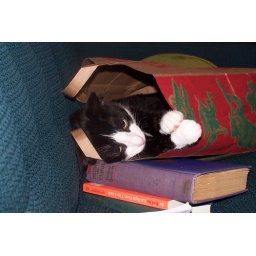
Oh he's cute in there! (but he isn't in the bed we bought him).